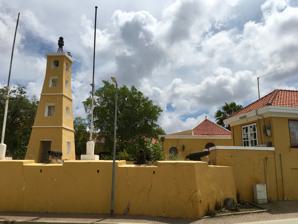
Building: Fort Orange (Bonaire)
Country: Unknown
Year built: 1932
Fort in Kralendijk, Bonaire Fort Orange Fort Oranje Kralendijk , Bonaire Fort Orange Show map of Bonaire Fort Orange Show map of Caribbean Coordinates 12°08′56″N 68°16′36″W / 12.14883°N 68.27674°W / 12.14883; -68.27674 Type Fortification Area 0.308 hectares (0.76 acres) Site information Owner Bonaire Open to the public Yes Site history Built 1639 (original) 1816 (current building) Materials Stone Battles/wars None Fort Orange (Dutch: Fort Oranje ) is a military fortification in Kralendijk , Bonaire . Originally built in 1639 as a nameless fort by the Dutch West India Company , it is the oldest masonry structure on the island of Bonaire. The fort has never been used for its intended purpose. In 1816, it was rebuilt and named Fort Orange. Its current lighthouse, Kralendijk Lighthouse , was built in 1932. History Fort Orange was built in 1639 after the island of Bonaire was conquered by the Netherlands . The fort has four metre high walls with four canons. The original fort was open on the land side. In 1800, Bonaire was ignored by the British. In 1804, Bonaire was taken by the British who had landed their troops out of sight, and captured the fort without a fight from the open land side. The canons which are currently in the fort date from the British period. In 1816, Bonaire was returned to the Netherlands. The fort was reconstructed and named Fort Orange. The fort remained the headquarters of the Commander of Bonaire until 1837. The original wooden lighthouse was replaced by a stone lighthouse in 1932. During the 20th century, the building has been used for multiple purposes: prison, fire department, police department, museum. Until 2011, it was in use by the Public Prosecution Service . Since 2011, it is used by the harbour authority and the waste management company. The ownership of the fort was transferred from the Dutch Government to the Island Territory of Bonaire in 1974. References